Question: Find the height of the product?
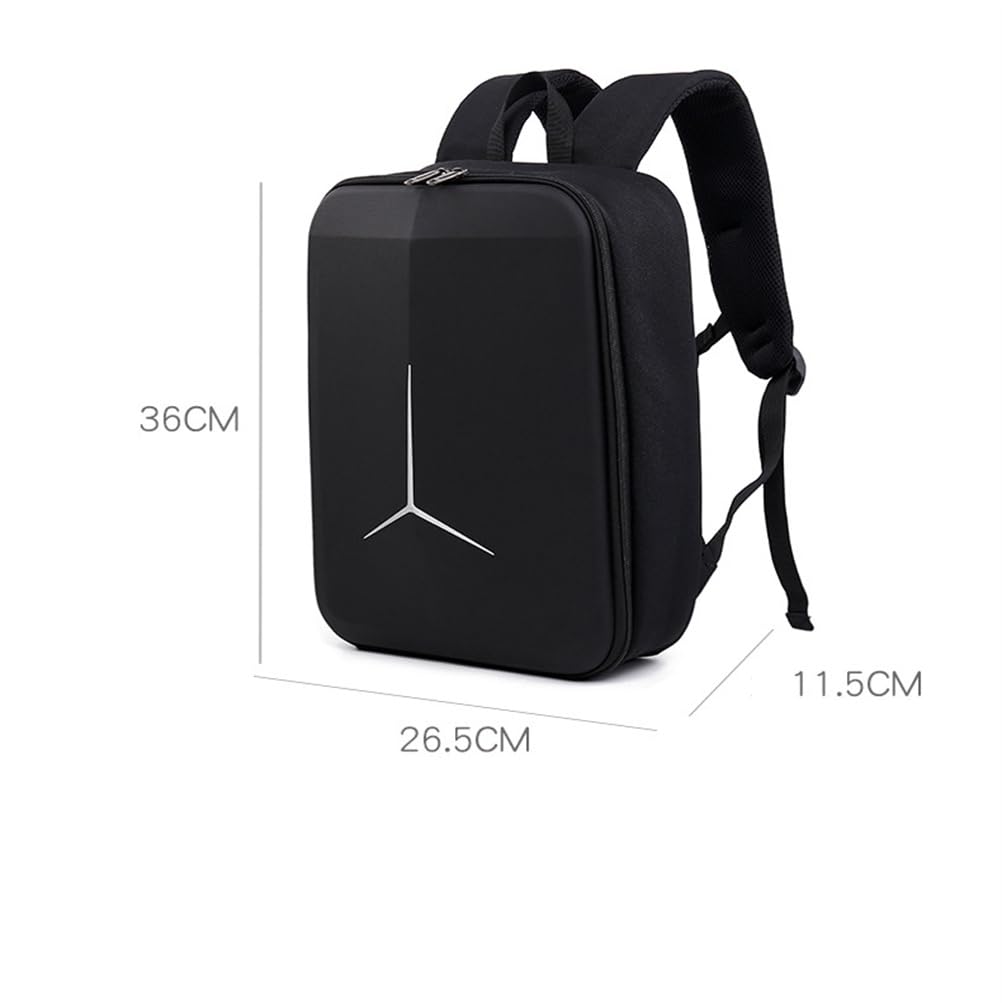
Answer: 36.0 centimetre